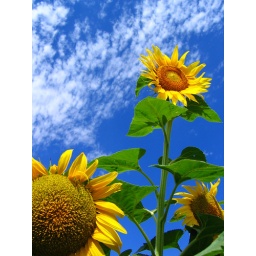
A tall sunflower in a field west of Grand Forks, ND.